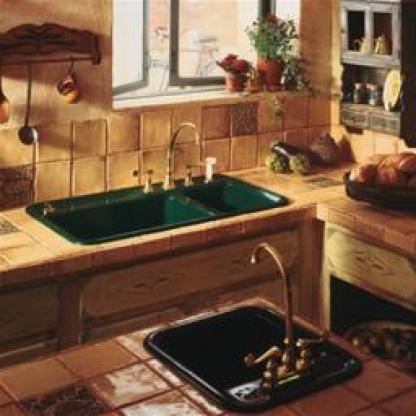
Scene: Indoor